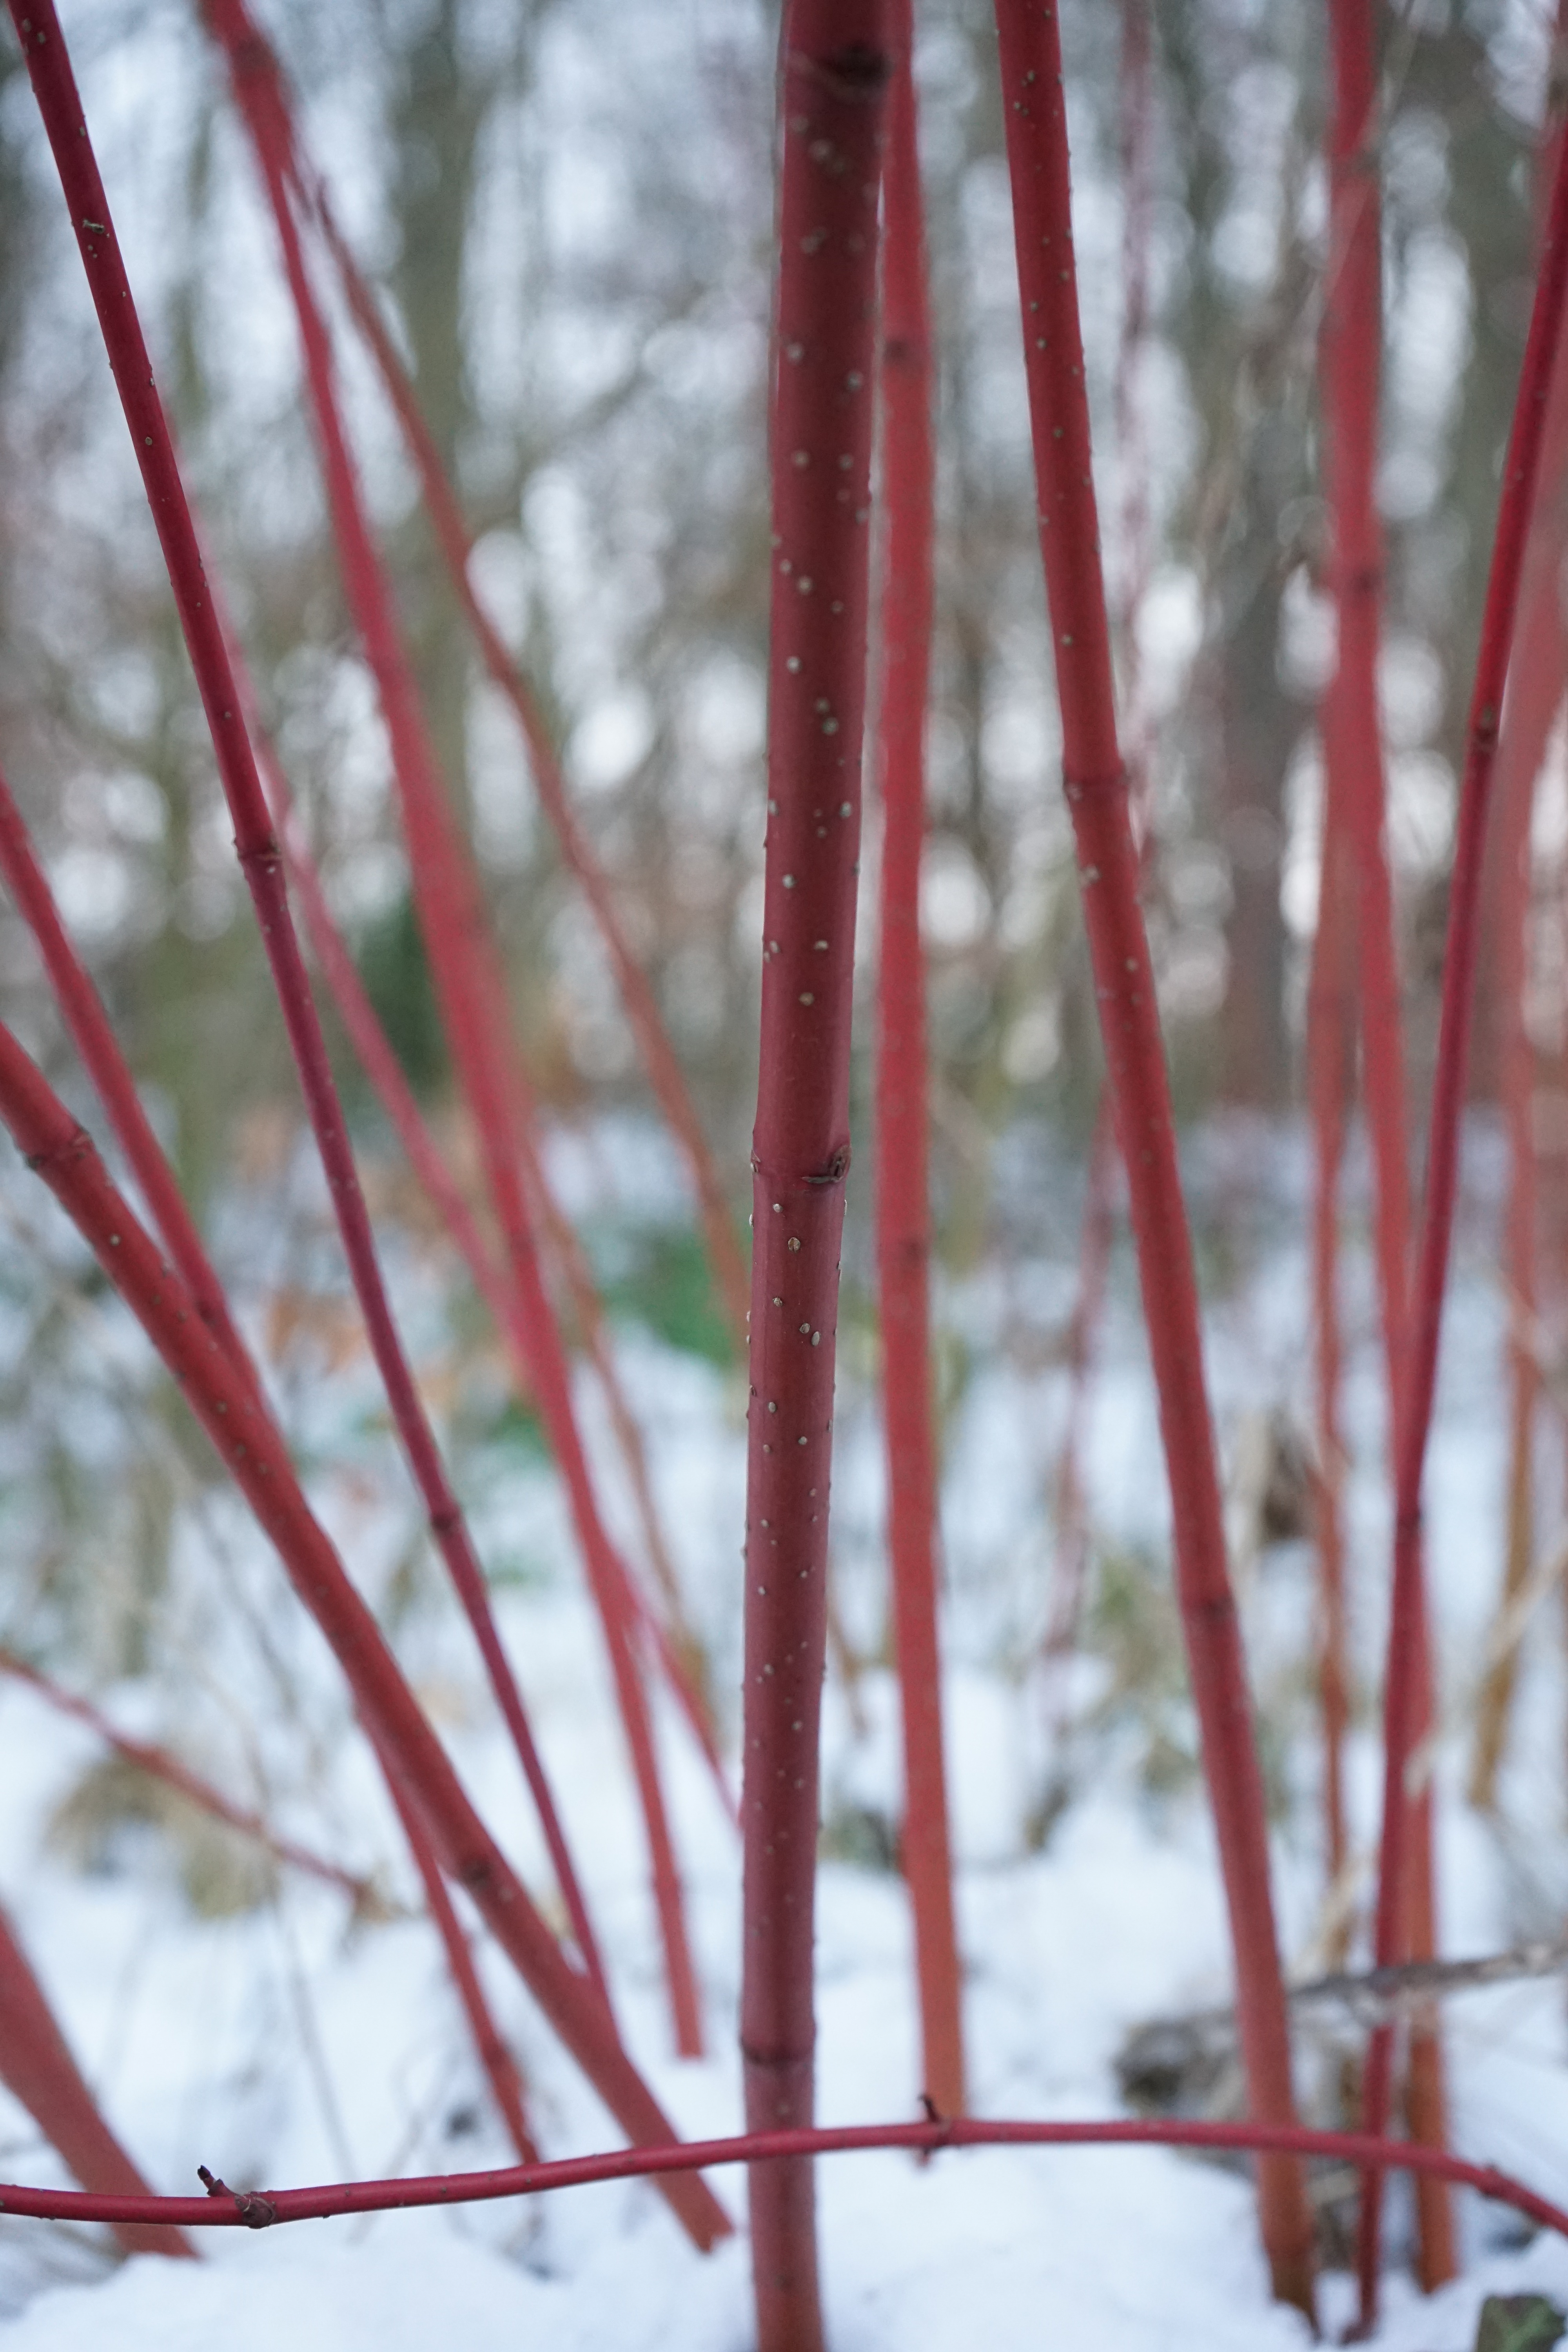
tree, branch, snow, winter, plant, wood, sunlight, leaf, flower, frost, bark, bush, ice, spring, red, weather, season, twig, stalk, aesthetic, dogwood, cornus, freezing, cornus sanguinea, common dogwood, plant stem, woody plant, dogwood greenhouse, red wood, cornaceae, red dogwood, red bark, red beinholz, dog berry, red hornstrauch